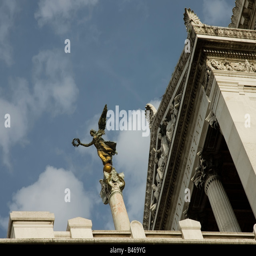
bronze statue of a symbolic peace 's angel